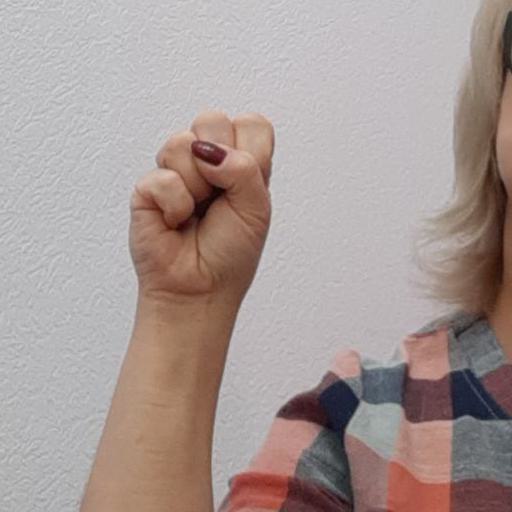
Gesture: fist